Ichthyovenator

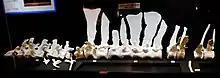
Casts of the known spinal column at the National Museum of Nature and Science, Tokyo. The thirteenth dorsal spine and the lower part of the sacrum have been partially reconstructed.

Like many other spinosaurids, "Ichthyovenator" had a sail on its back and hips that was formed by the elongated neural spines of its vertebrae. Uniquely among known members of the family, "Ichthyovenator"s sail was divided in two over the hips and had a sinusoid (wave-like) curvature. This is in contrast to the related genera "Spinosaurus" and "Suchomimus"—both of which had continuous sails that rose to a peak before sloping down again—and "Baryonyx", which showed a less-developed sail, having much lower dorsal spines. "Ichthyovenator"s preserved dorsal and sacral spinal column, which is over long, shows a very high spine on the twelfth dorsal vertebra representing a crest that rose from the back and a lower rounded sail that extended from the sacral vertebrae of the hips; the latter sail's apex was located above the third and fourth sacrals. The high spine of the twelfth dorsal vertebra widened towards the top, giving it a trapezoidal shape—similar to the condition seen in a neural spine from "Vallibonavenatrix"—whereas the spines of other known spinosaurids were roughly rectangular. It also lacked the forward or backward inclination of "Spinosaurus"s neural spines. Its front corner formed a narrow-process, pointing upwards. The spine of the thirteenth dorsal vertebra has been only partly preserved; its upper and lower ends had broken off from taphonomic causes. From its general shape, the describers inferred however, it was about as long as the preceding spine. This would imply the back edge of the front sail would form a rectangular corner, because the spine of the much lower first sacral vertebra is about , creating a sudden hiatus in the sail's profile. The spine of the second sacral vertebra steeply curved upwards again, joining the and high, broad, fan-shaped spines of the third and fourth sacrals. The tall spine of the fifth sacral gradually descended. Unlike in the sails of most other theropods, including that of "Suchomimus", the sacral spines were not fused and had no extensive contacts. The second and third sacral centra were fused; the suture connecting them was still visible. Only the rearmost two dorsal vertebrae are preserved, so to what extent the dorsal sail continued towards the front of the animal's back is unknown.